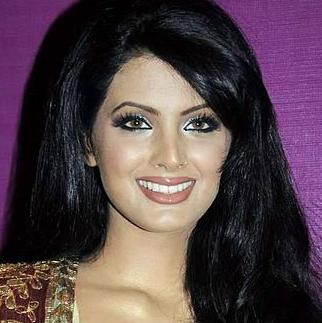
Age: 26